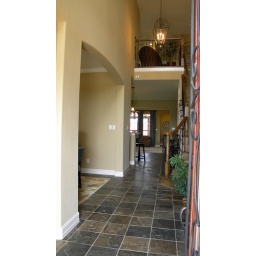
Window shopping for houses in Frisco..Now here is a place I could call home